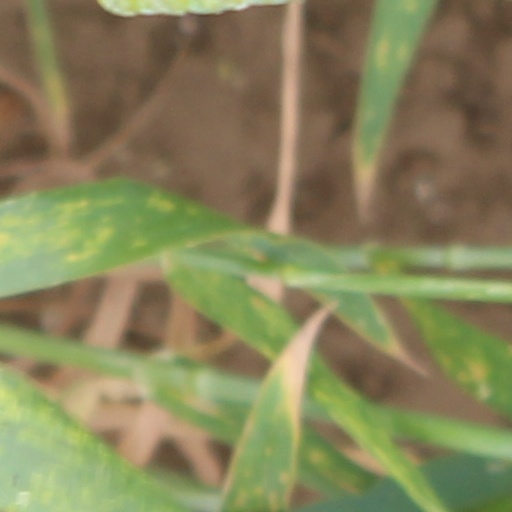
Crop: wheat